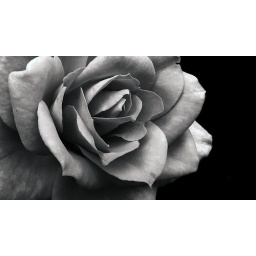
Another rose study. Beautiful shades come popping out in this black and white version.